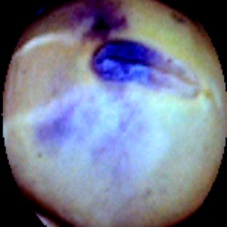
Label: Spotted